Zebra

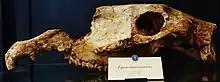
Fossil skull of "Equus mauritanicus"

The cladogram of "Equus" below is based on Vilstrup and colleagues (2013) and Jónsson and colleagues (2014):